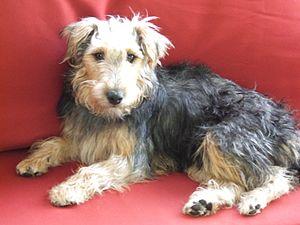
Jagdterrier ou terrier de chasse allemand femelle.
Le Jagdterrier ou terrier de chasse allemand a été reconnu officiellement en 1968 par la Fédération Cynologique Internationale qui le répertorie dans le groupe 3, section 1, standard nᵒ 103.